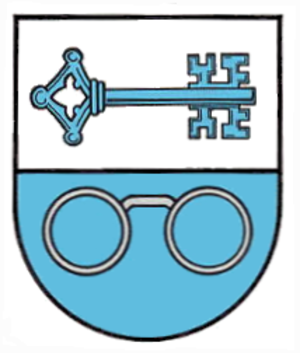
Hochdorf-Assenheim est une municipalité de la Verbandsgemeinde Dannstadt-Schauernheim, dans l'arrondissement de Rhin-Palatinat, en Rhénanie-Palatinat, dans l'ouest de l'Allemagne.